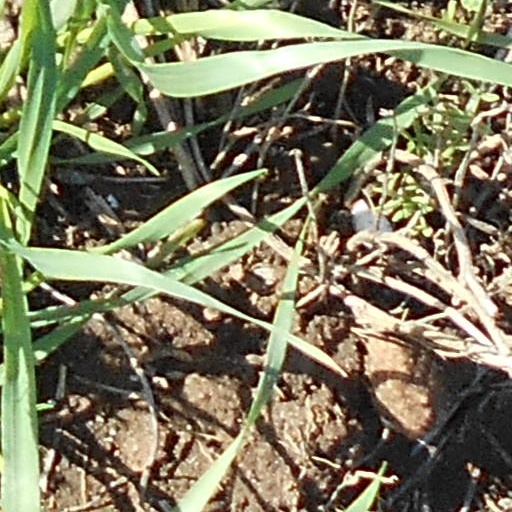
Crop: wheat